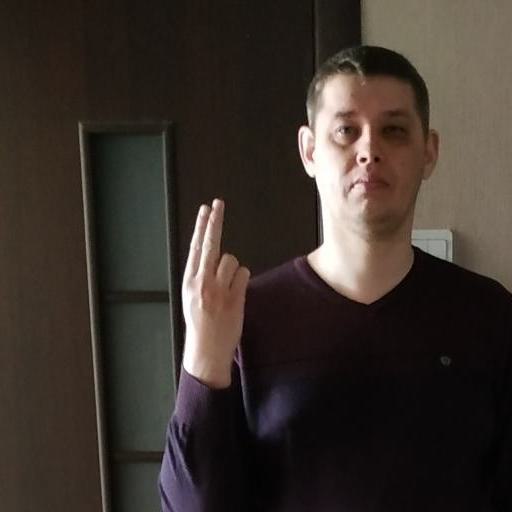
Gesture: two_up_inverted